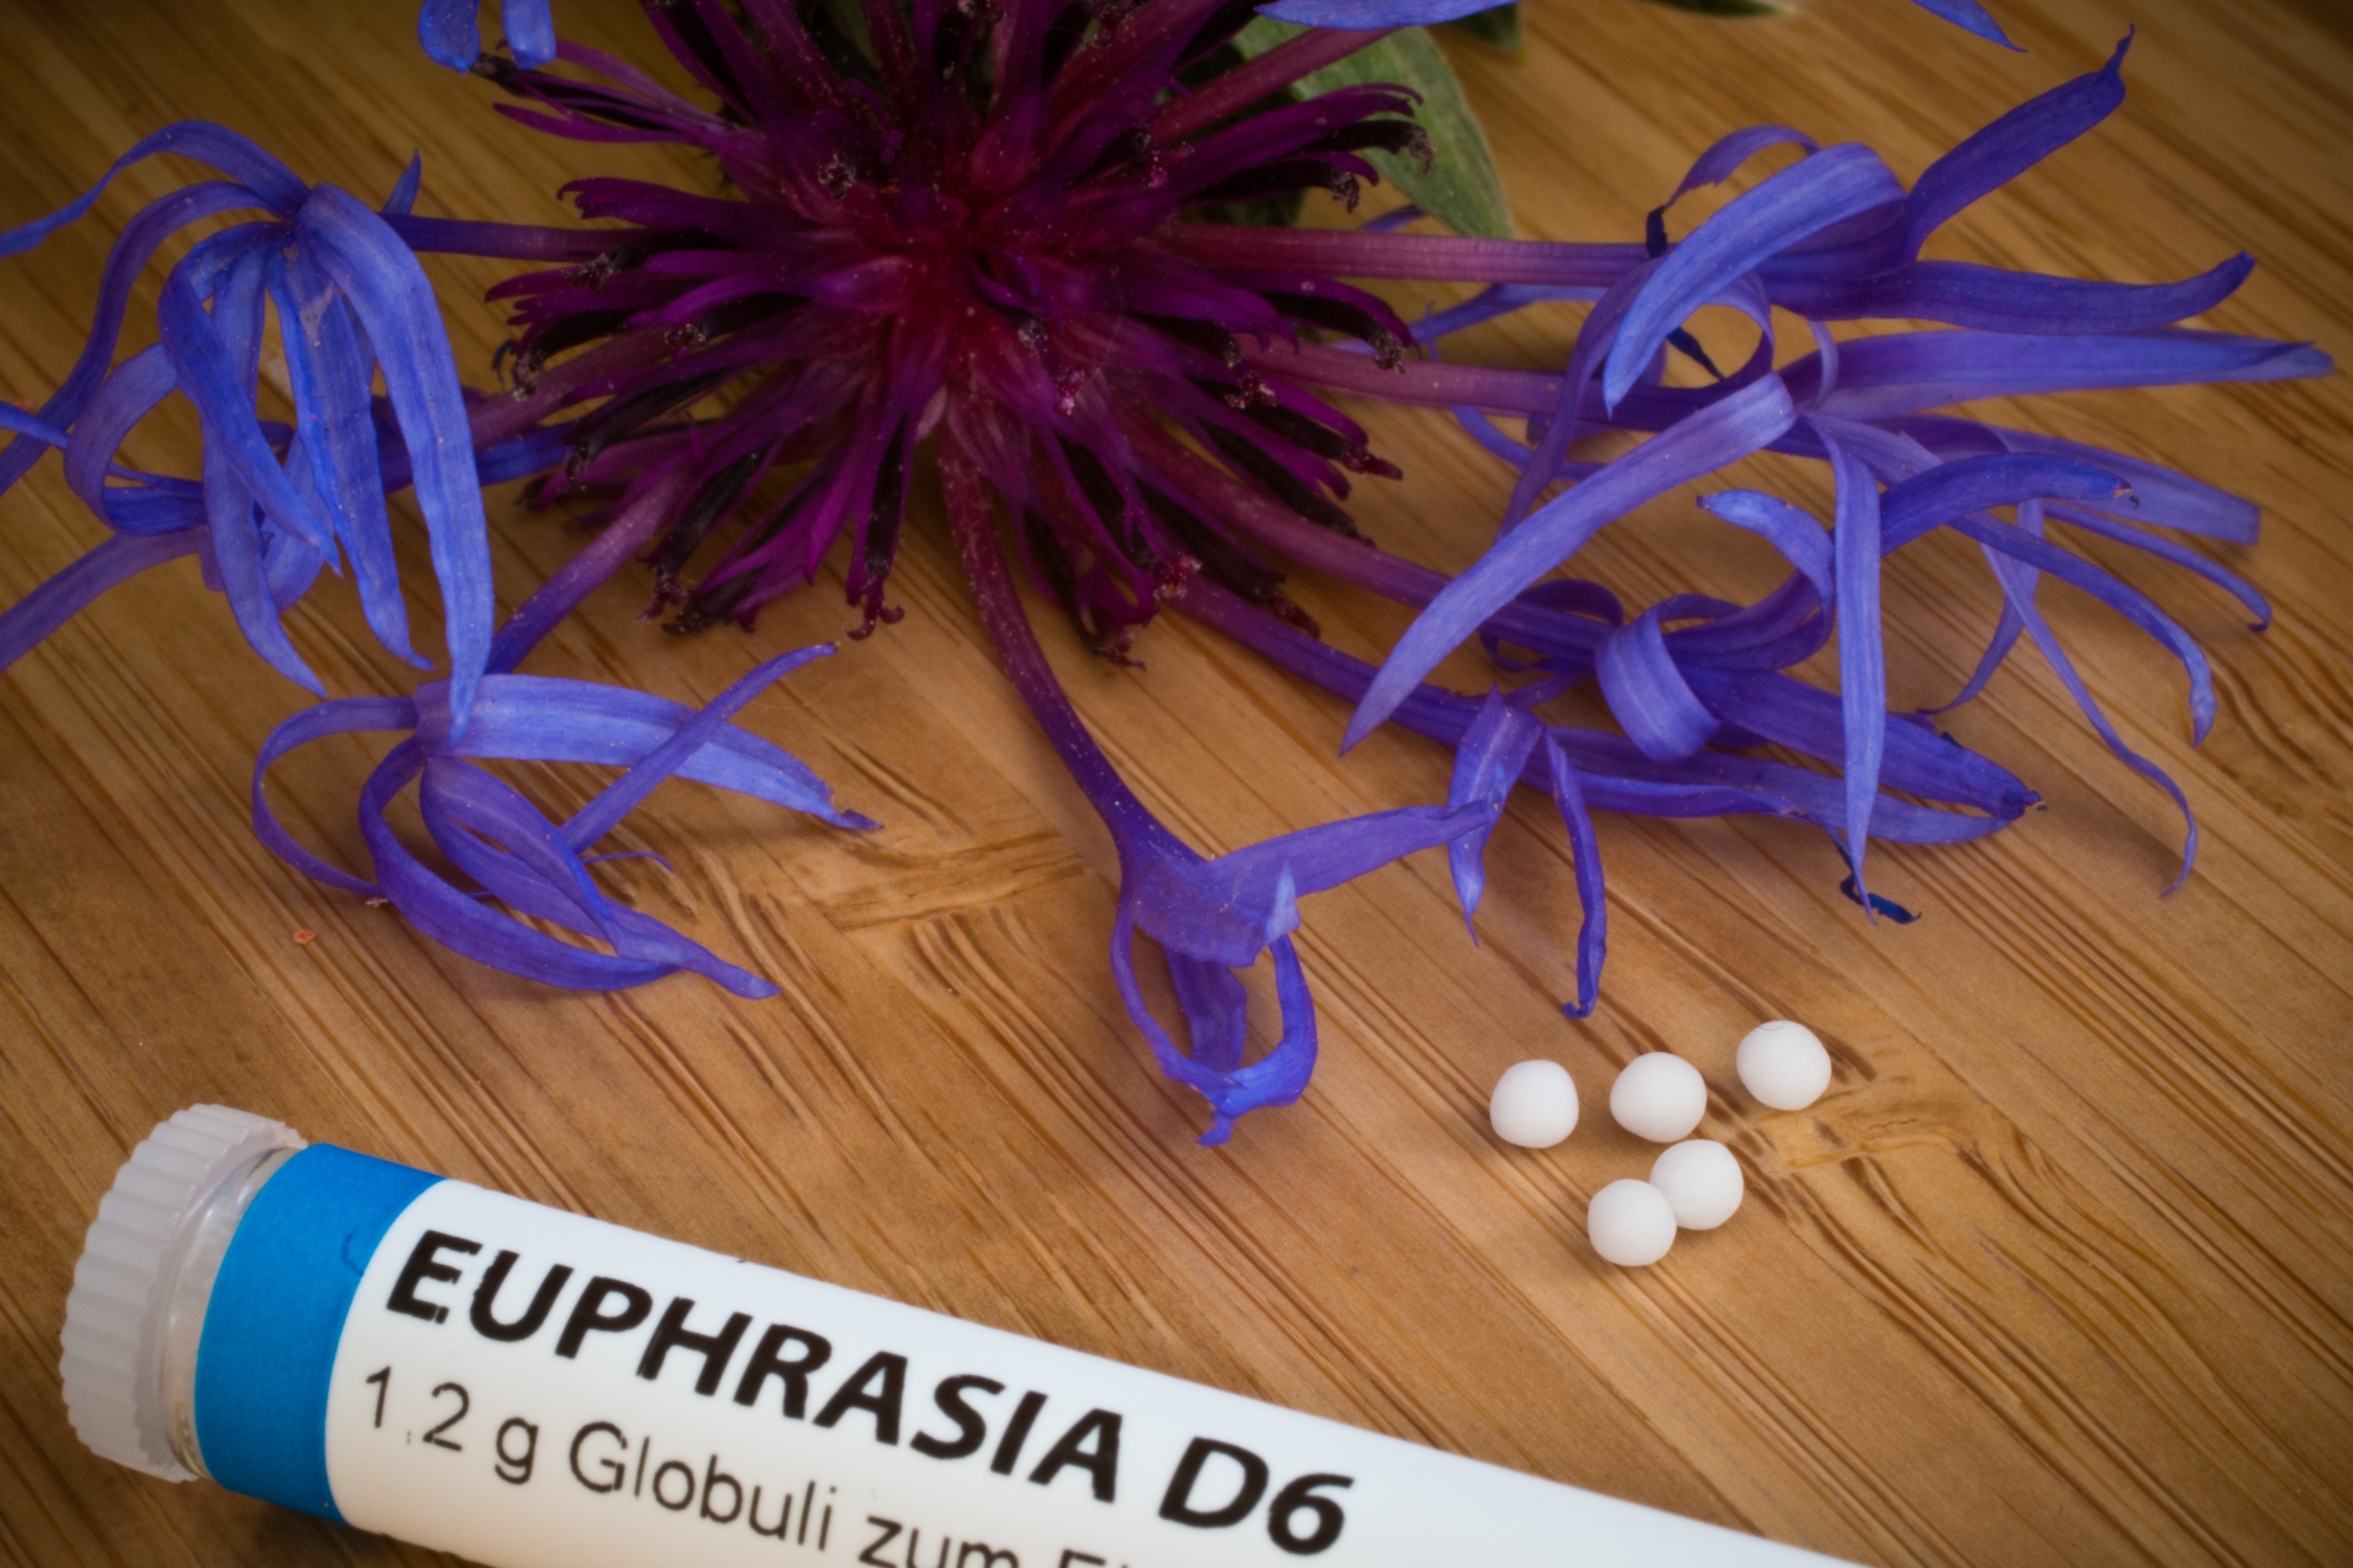
flower, blue, drug, beads, euphrasia, cure, homeopathy, arnica, naturopaths, globuli, alternative therapy, animal heilpraktiker, dhu, samuel hahnemann, potentiated drugs